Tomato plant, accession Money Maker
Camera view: bottom (45 deg); turntable rotation: 210 degrees
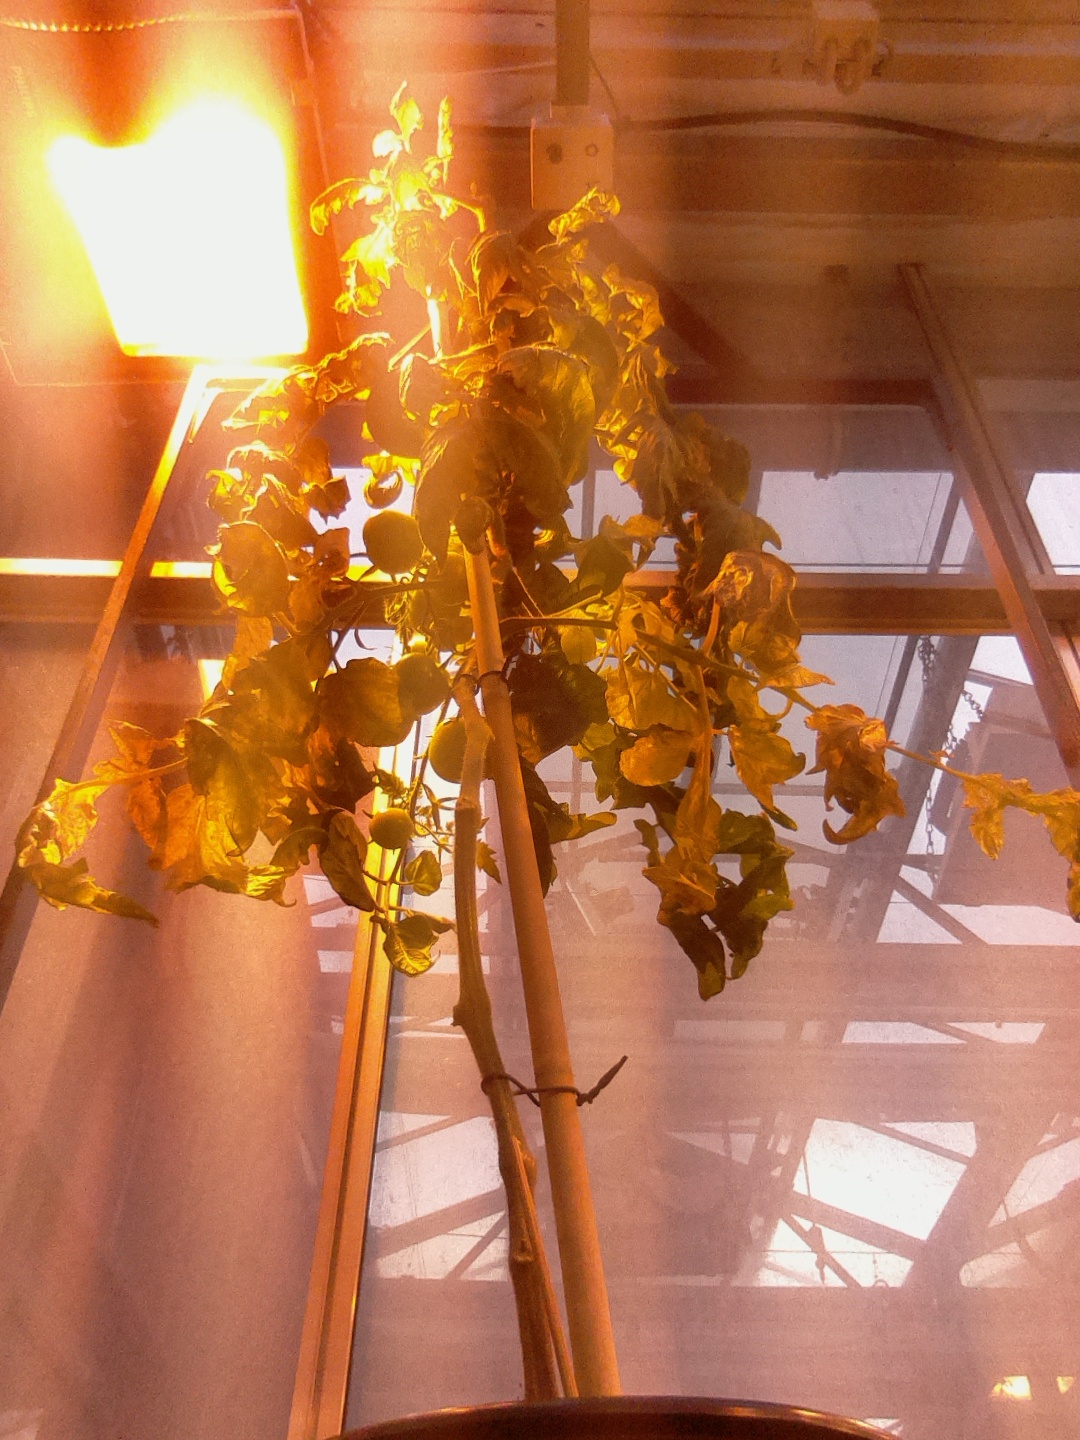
BBCH growth stage 75: 50%-60% of final fruit size